2019 Maharashtra Legislative Assembly election

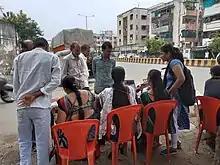
Nagpur (South) voters gather to look up their names in voters' list on voting day morning.

The Election Commission announced the election dates for the Assembly elections in Maharashtra.